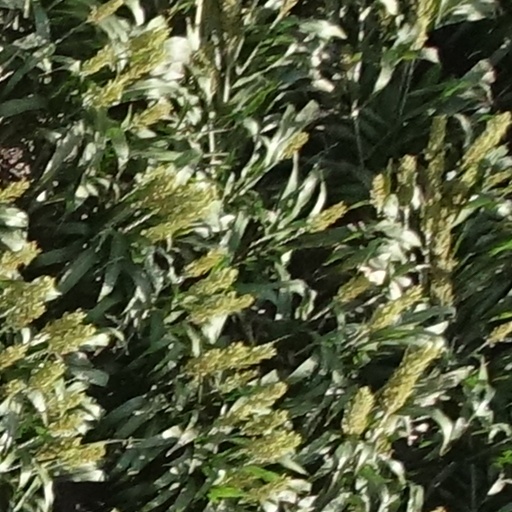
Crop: sorghum